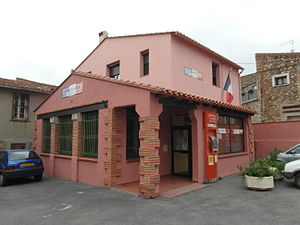
Terrats
Rådhuset i Terrats
Rådhuset i Terrats
Terrats er en by og kommune i departementet Pyrénées-Orientales i Sydfrankrig.